Civic Tower (Castel Goffredo)

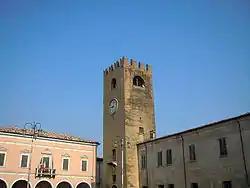

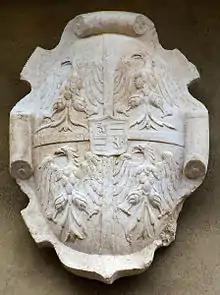
Coat of arms with the Gonzaga weapon on the Civic Tower (16th century).

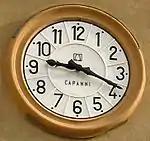
Clock of the civic tower (1438).

The Civic Tower (or Clock Tower, "Torre di Castelvecchio") is a historic building in the town of Castel Goffredo, in the province of Mantua, Italy.